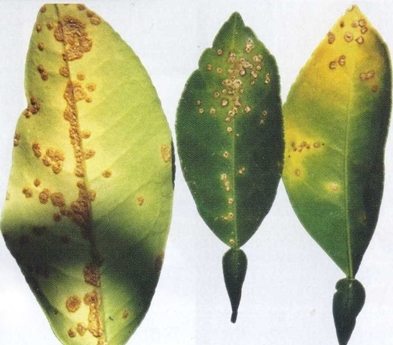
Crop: unknown
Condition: citrus_citrus_canker